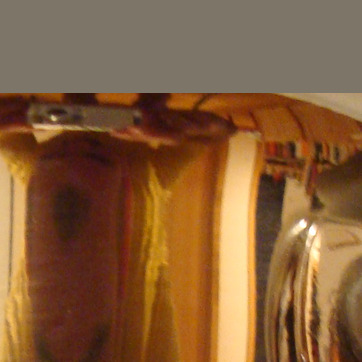
Material: metal